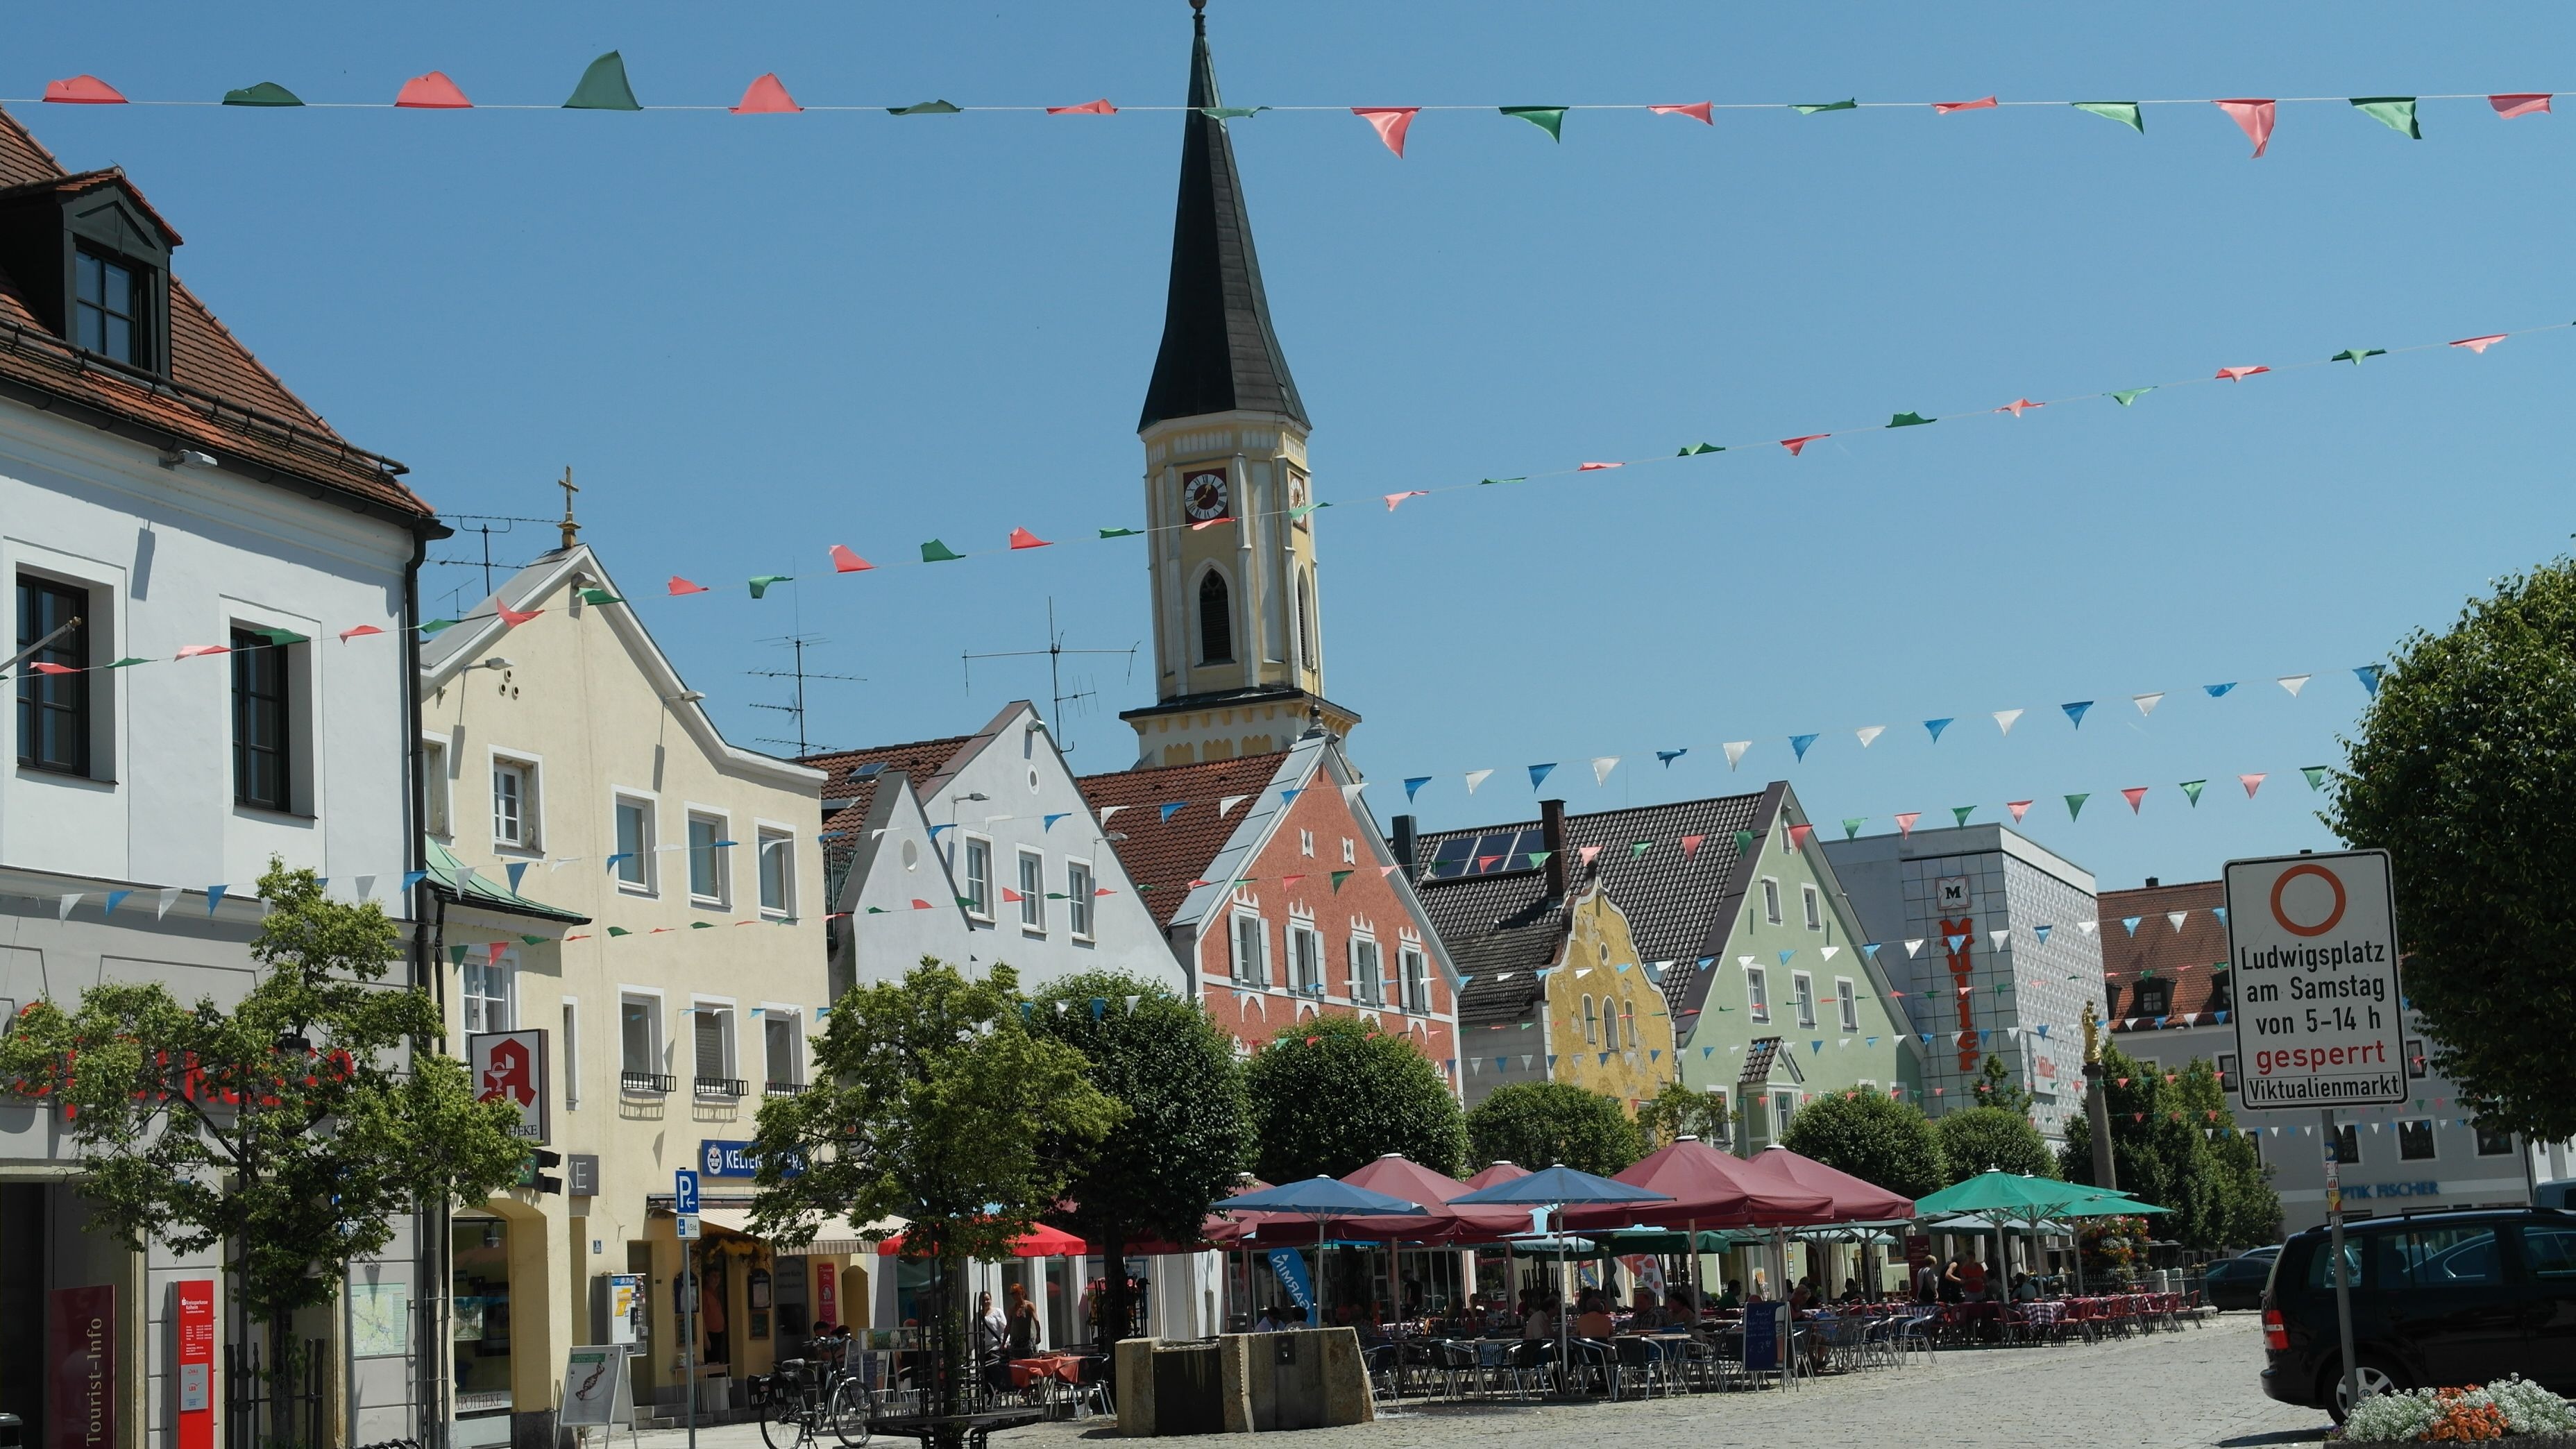
town, city, cityscape, downtown, church, tourism, waterway, place of worship, germany, town square, bavaria, neighbourhood, human settlement, kehl home